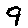
Label: 9